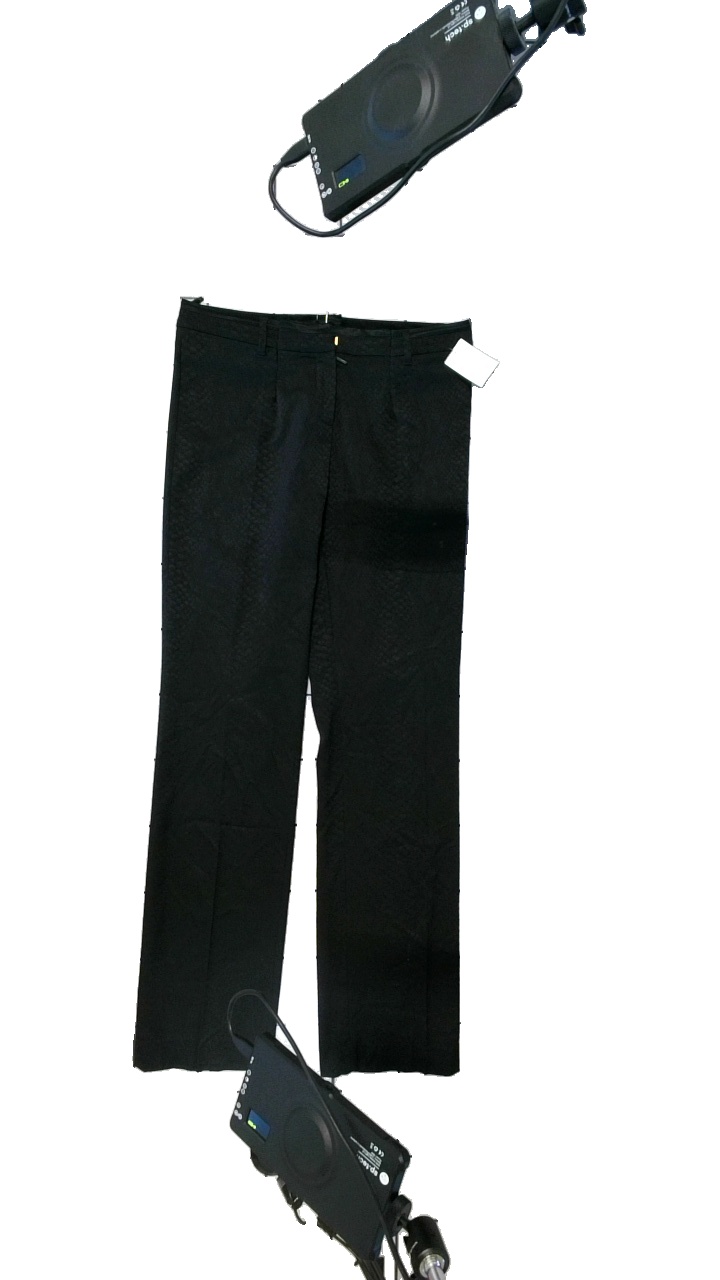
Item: Trousers (Ladies)
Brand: Roberto Cavalli
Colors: Black
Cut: Regular
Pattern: Animal print
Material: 77%Viscose,21%Lanne,7%Elastan
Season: All
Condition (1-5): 3
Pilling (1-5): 4
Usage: Reuse
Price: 100-150